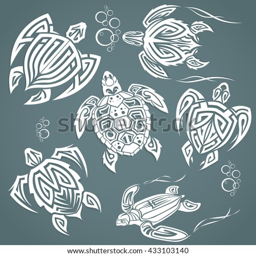
a set of sketches of tribal turtle